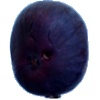
Label: Fig 1